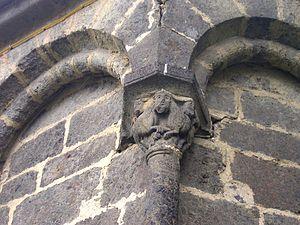
Roffiac est une commune française située dans le département du Cantal, en région d'Auvergne-Rhône-Alpes.